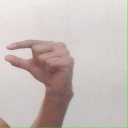
अक्षर: ग